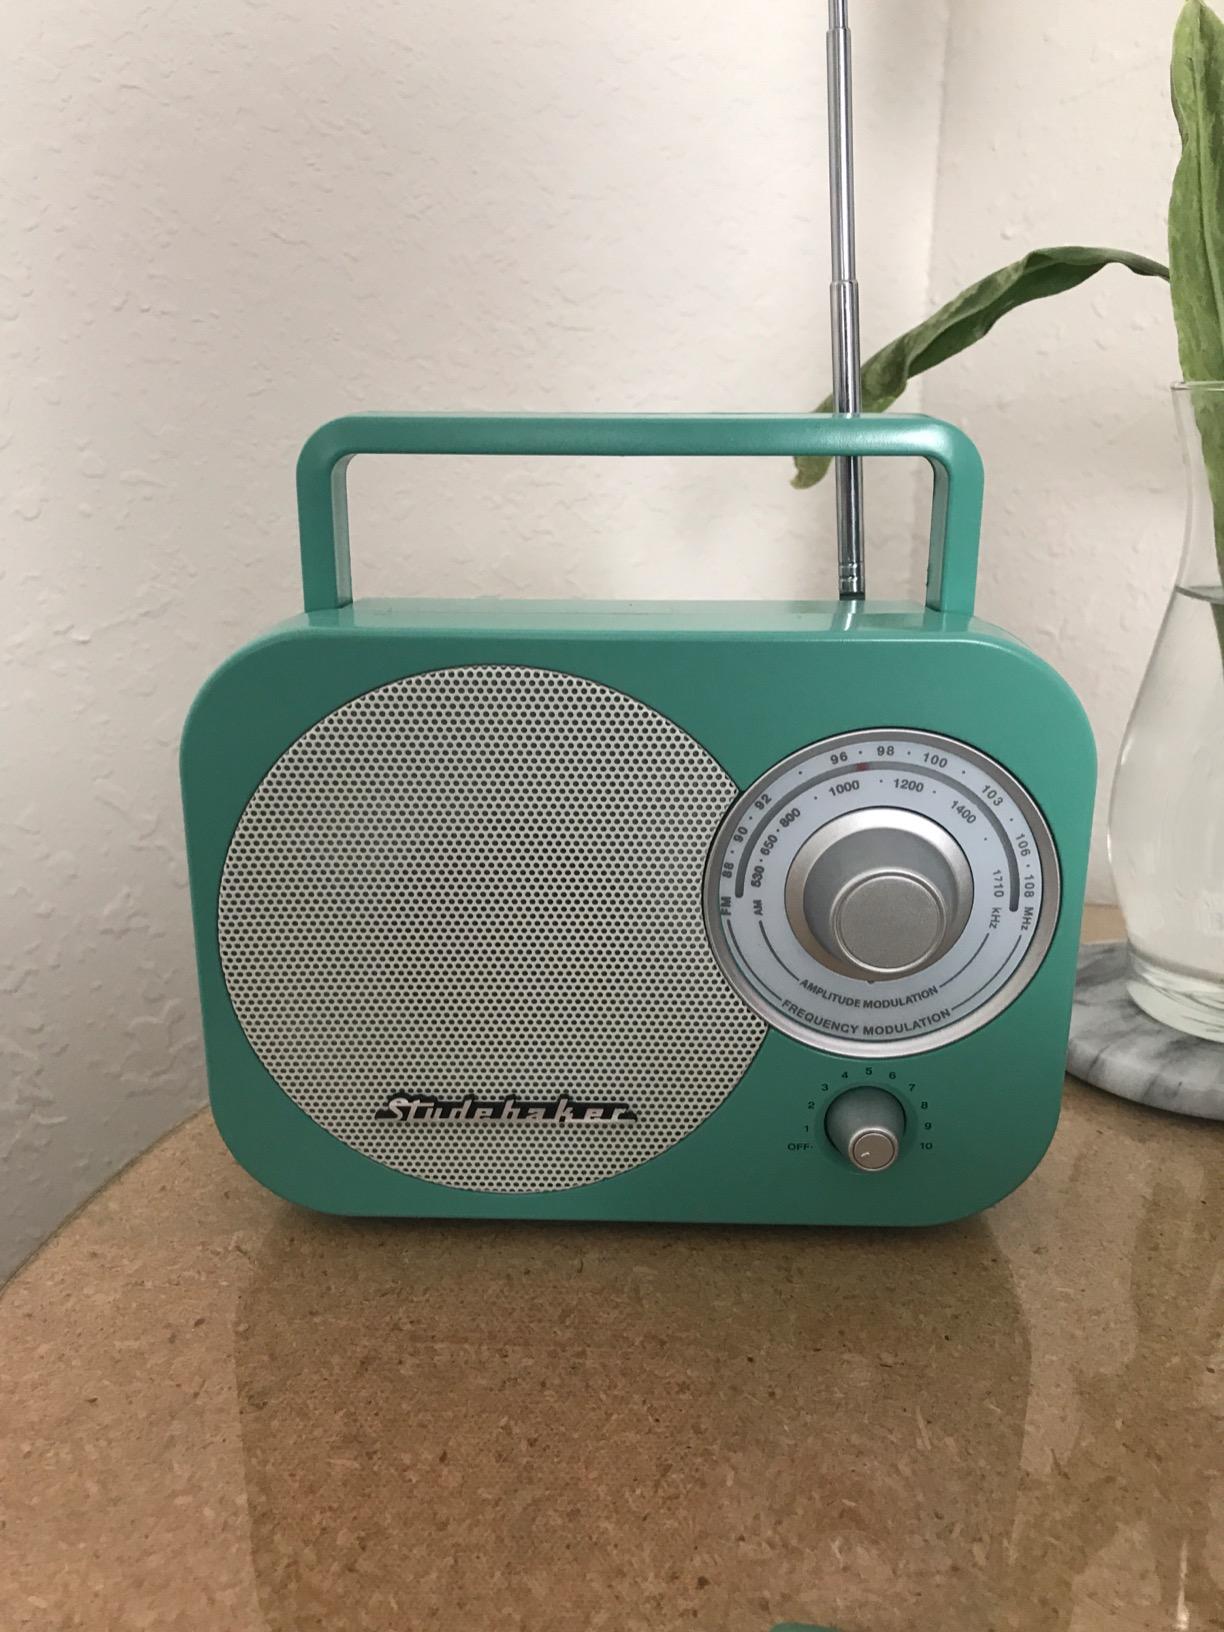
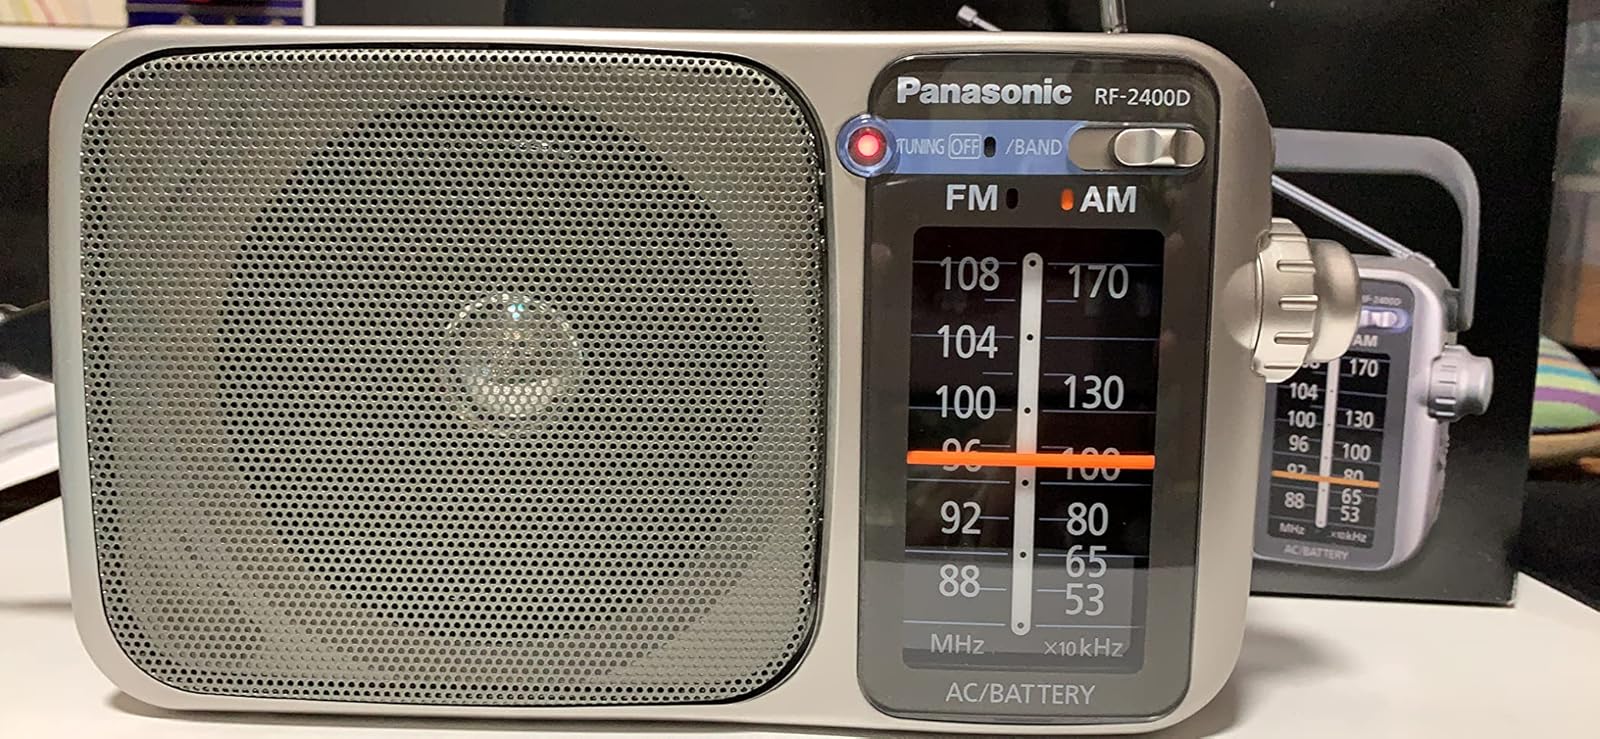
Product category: radio
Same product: no